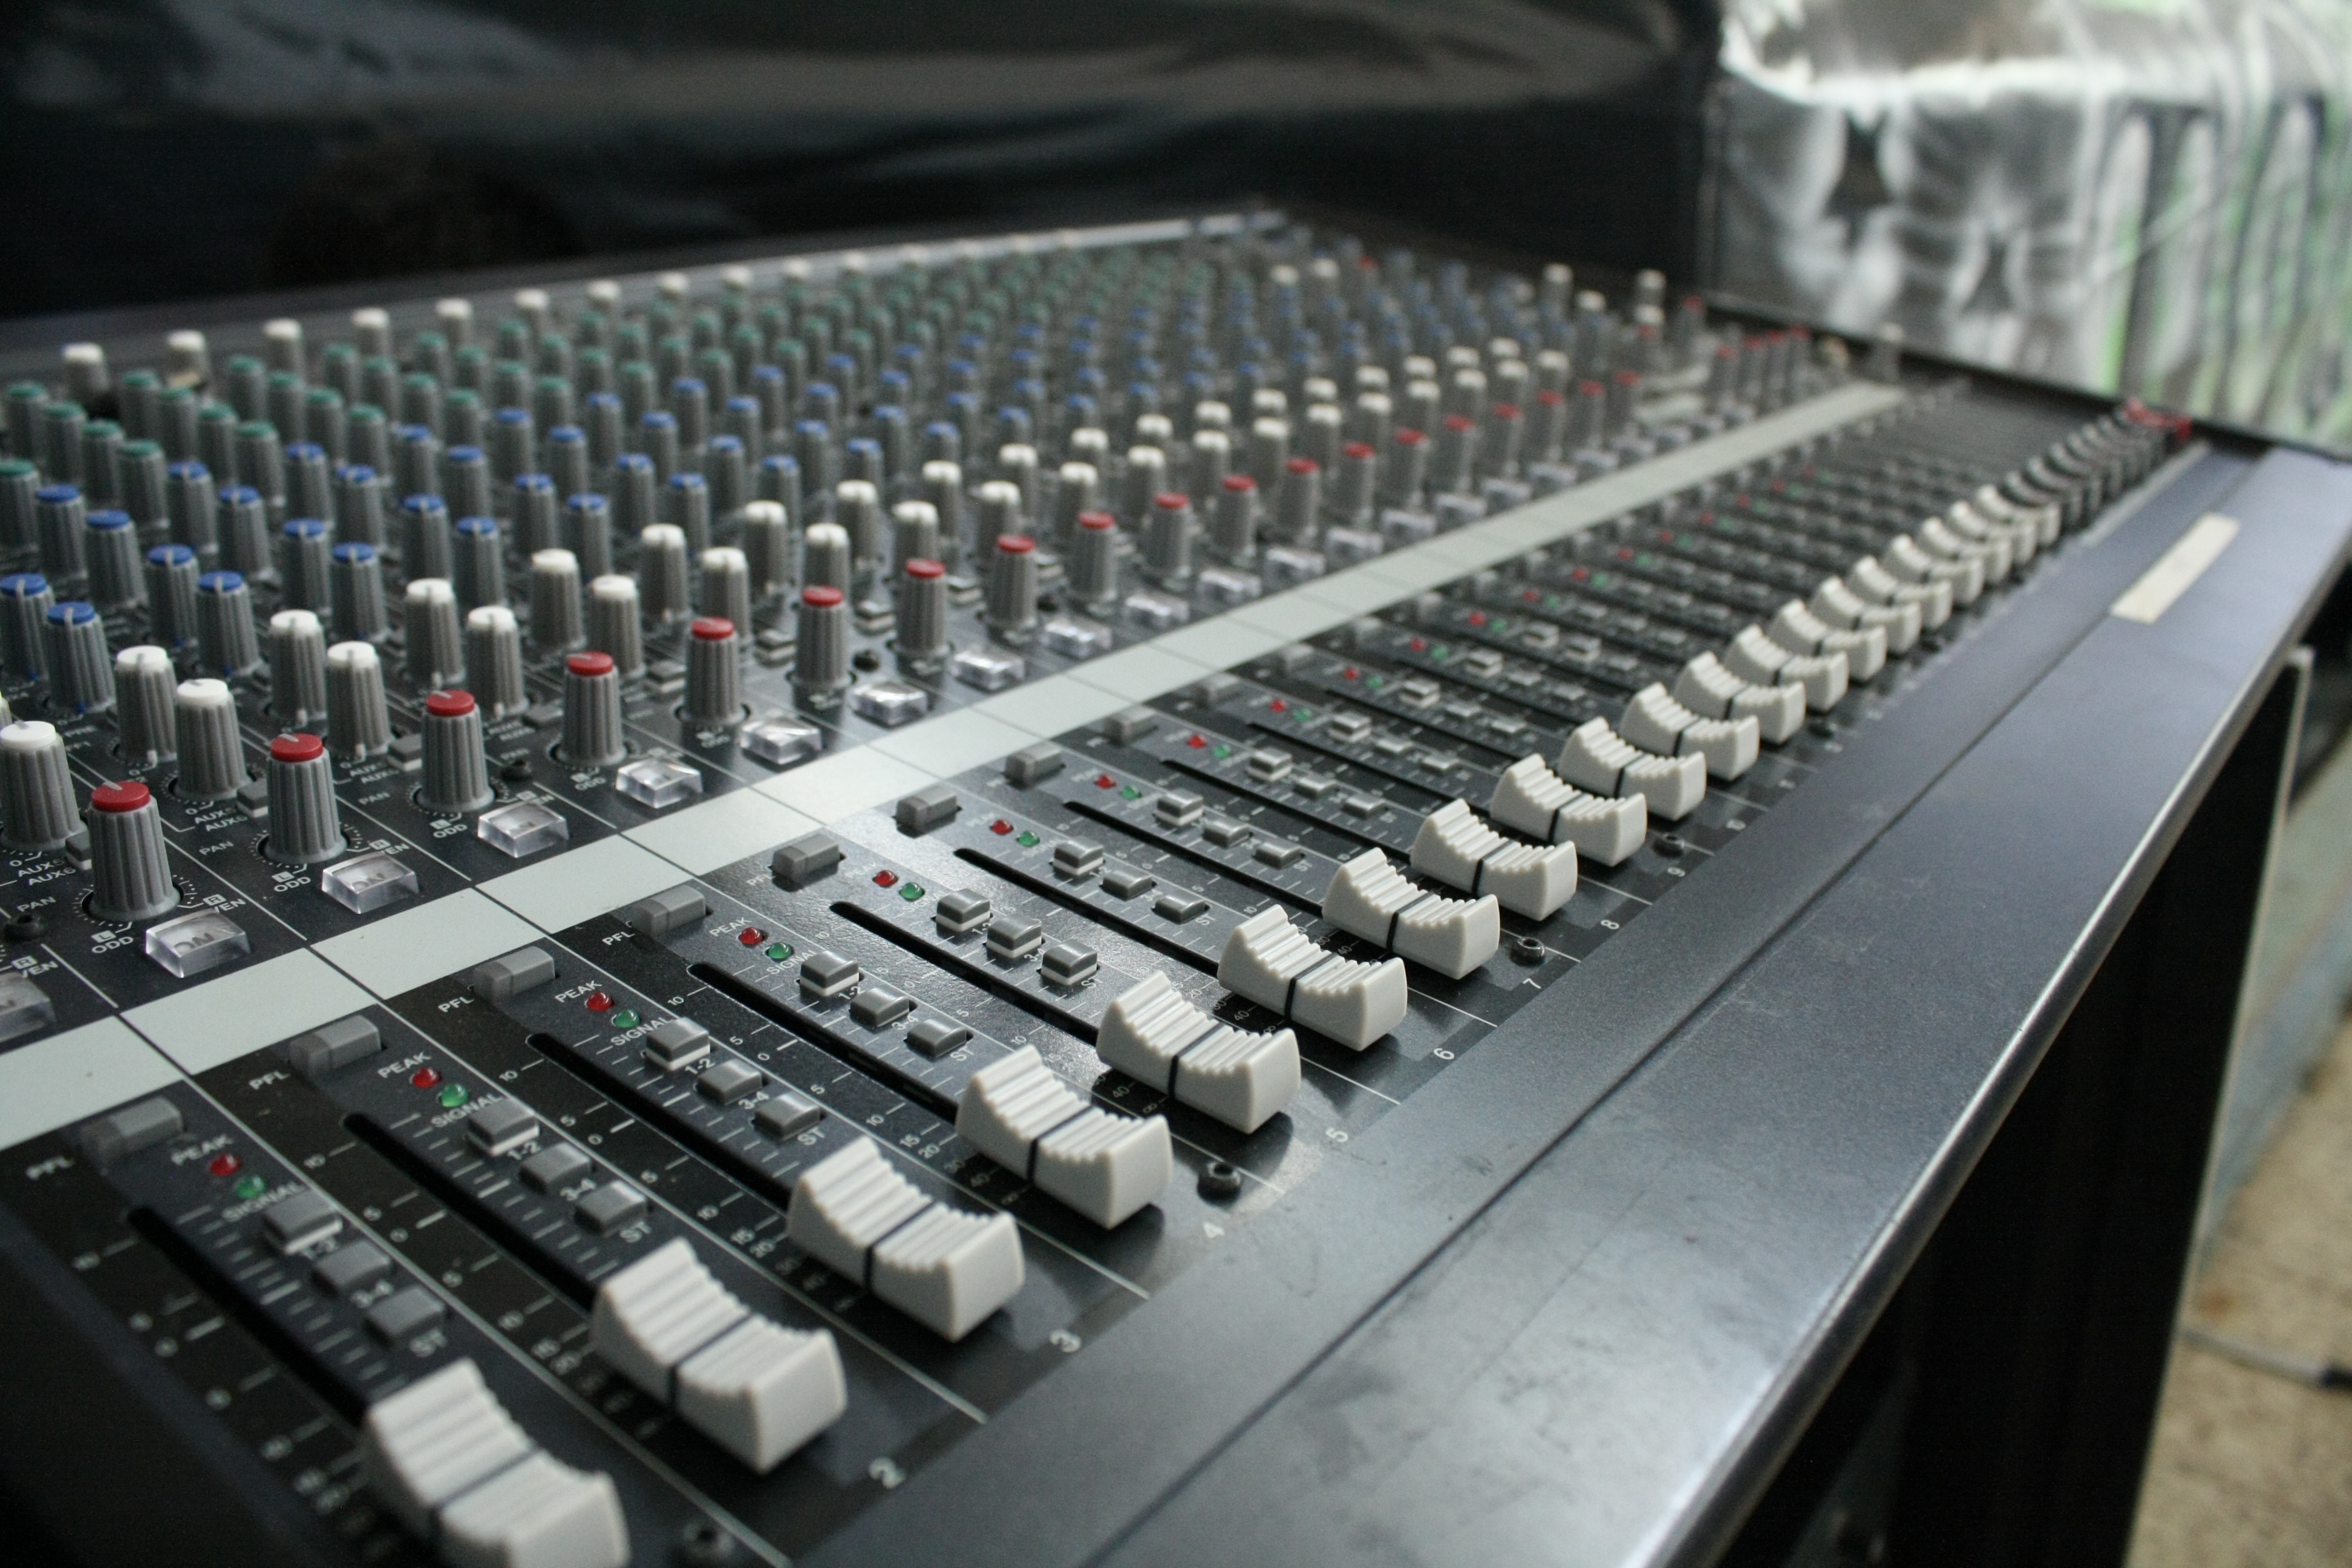
music, technology, audio, sound, console, audio equipment, sound mixer, electronic device, audio engineer, mixing console